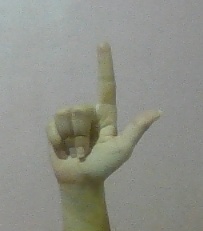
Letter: laam